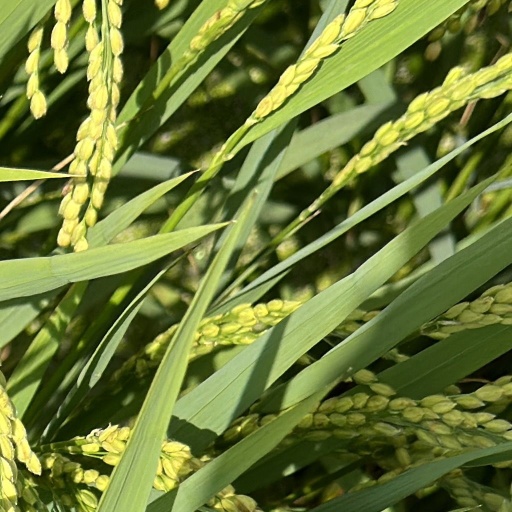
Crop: rice